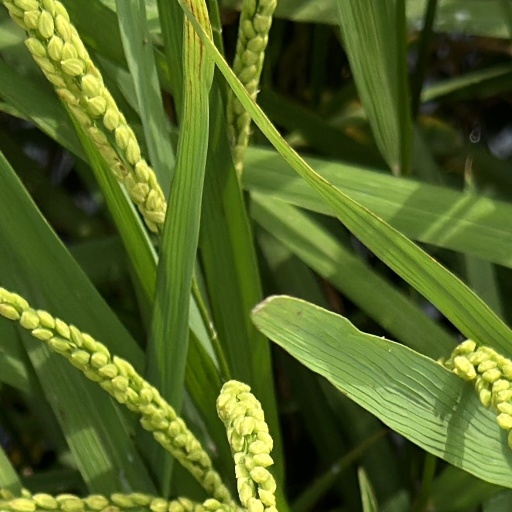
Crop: rice